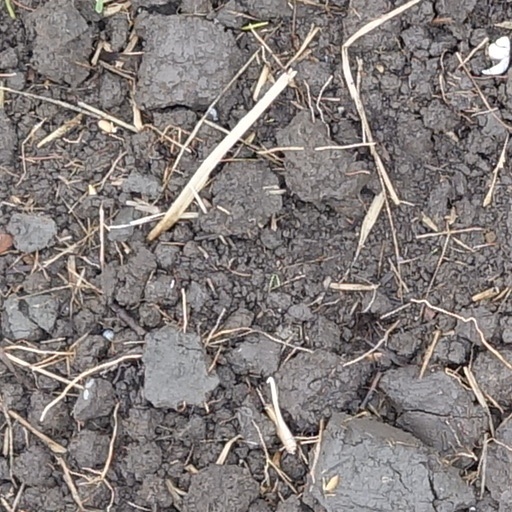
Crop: wheat